Meghan, Duchess of Sussex

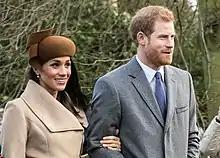
With Prince Harry on Christmas Day 2017

In mid-2016, Markle began a relationship with Prince Harry, a grandson of Queen Elizabeth II. According to the couple, they first connected with each other via Instagram, and they have also said that they were set up on a blind date by a mutual friend in July 2016. On November 8, eight days after the relationship was made public by the press, the prince directed his communications secretary to release a statement on his behalf to express personal concern about pejorative and false comments made about his girlfriend by mainstream media and internet trolls. Later, in a letter to a British media regulator, Markle's representatives complained about harassment from journalists. In September 2017, Markle and Prince Harry appeared together in public in Toronto at the Invictus Games, of which Harry is founding patron.